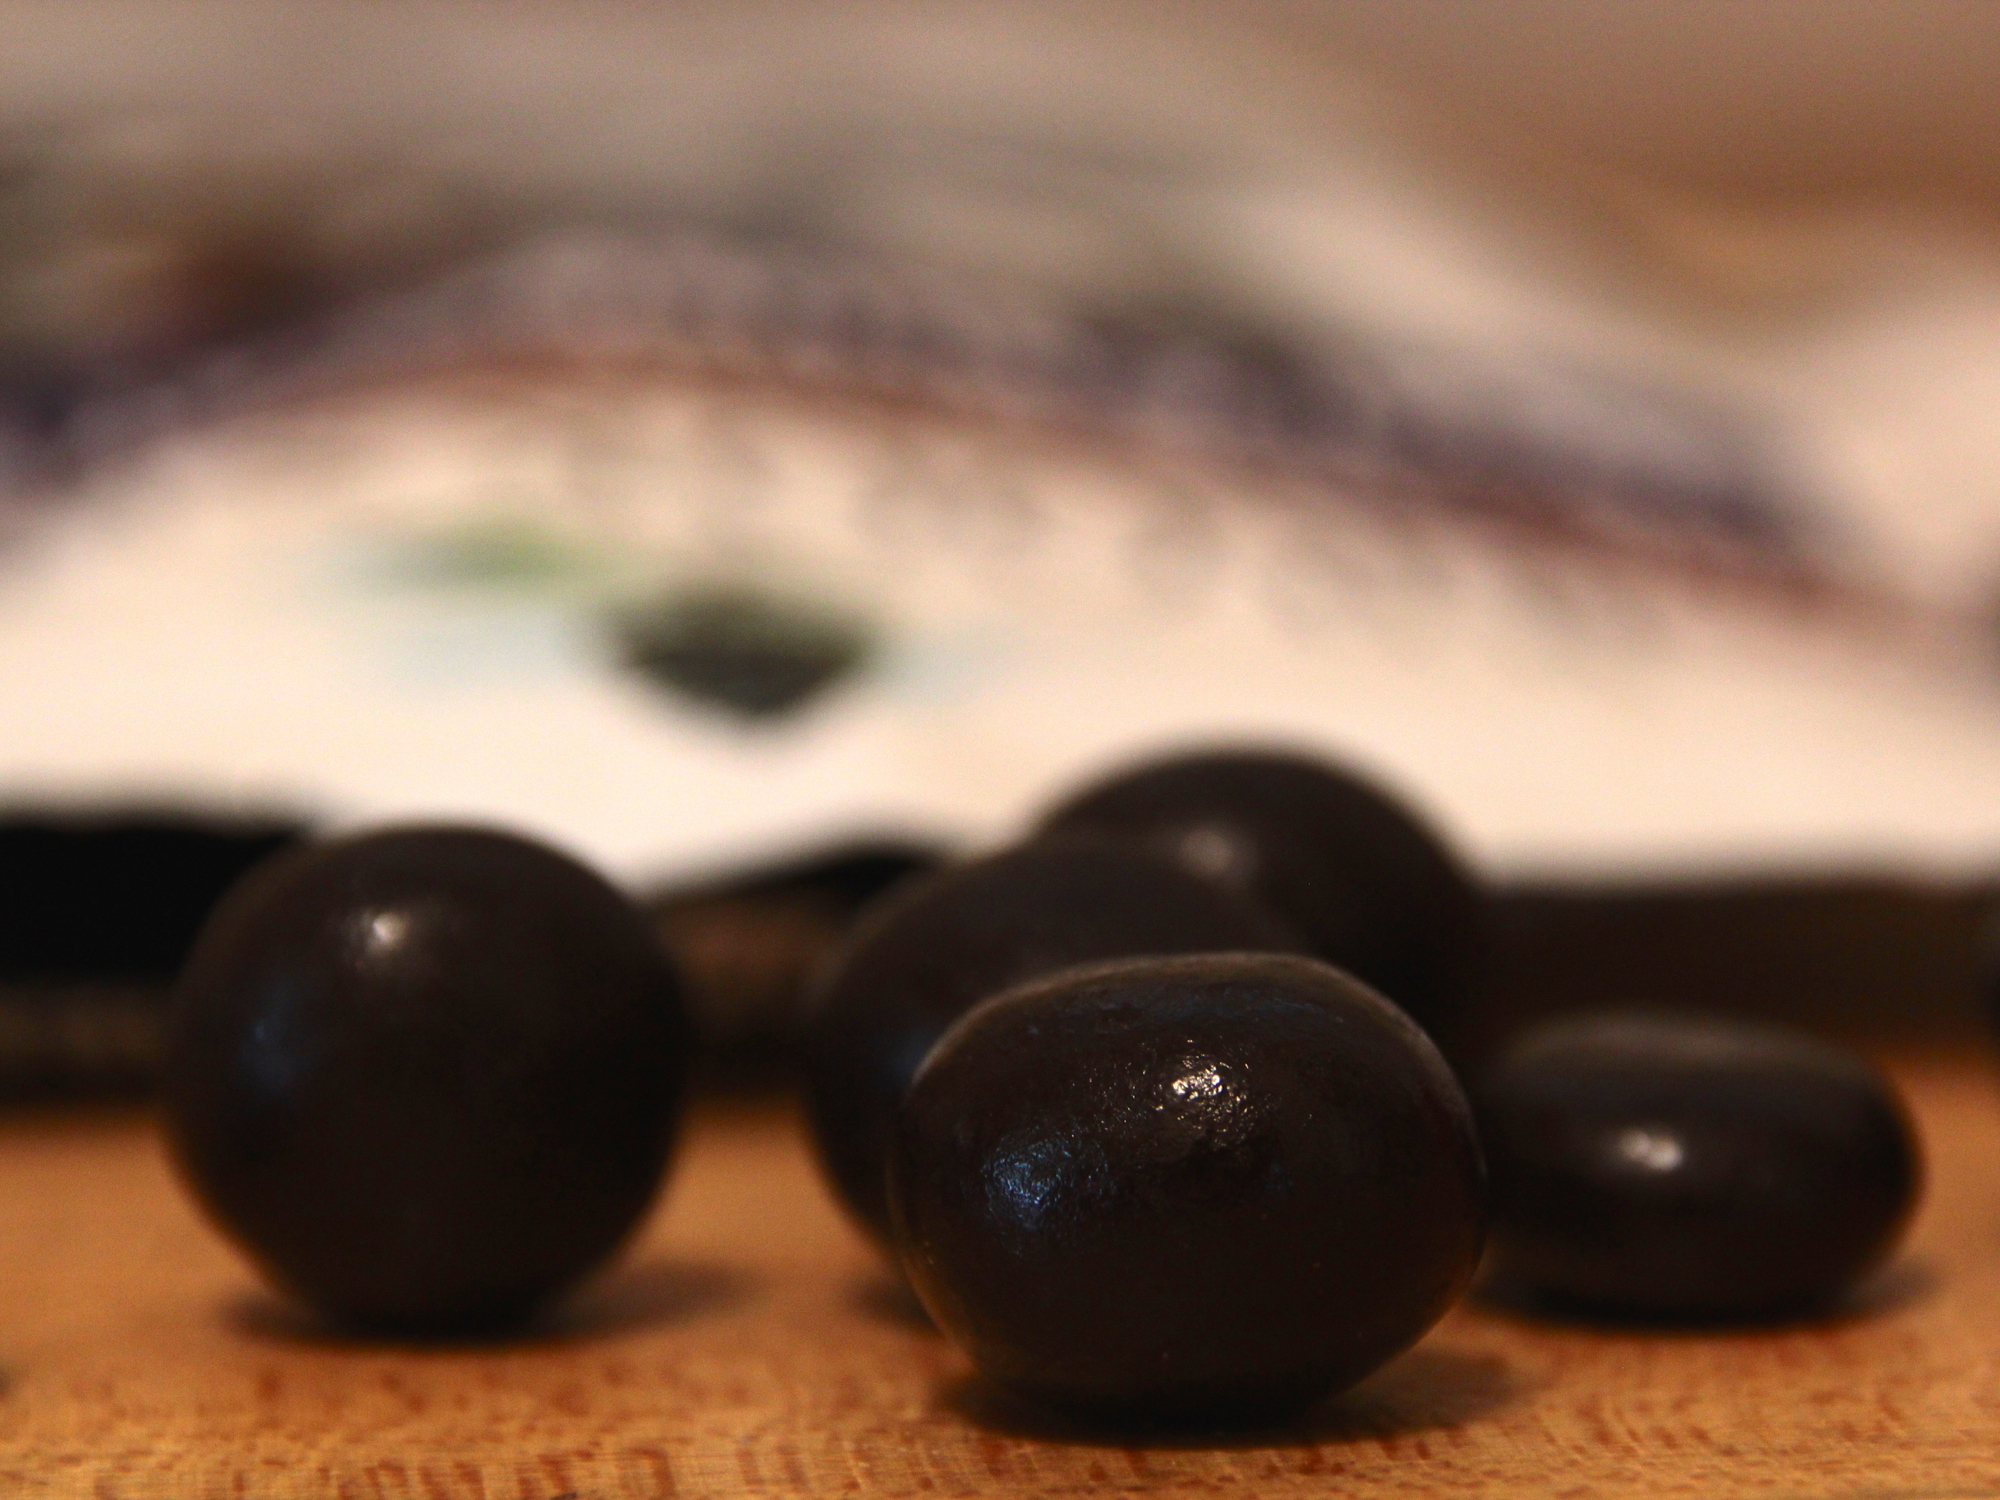
plant, fruit, glass, food, produce, black, chocolate, close up, jewellery, eye, organ, 3652015, odc, 365the2015edition, macro photography, day254, inthedark, day254365, 11sep15